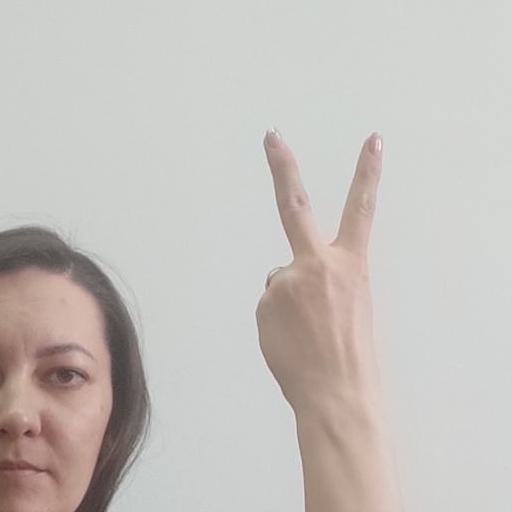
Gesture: peace_inverted